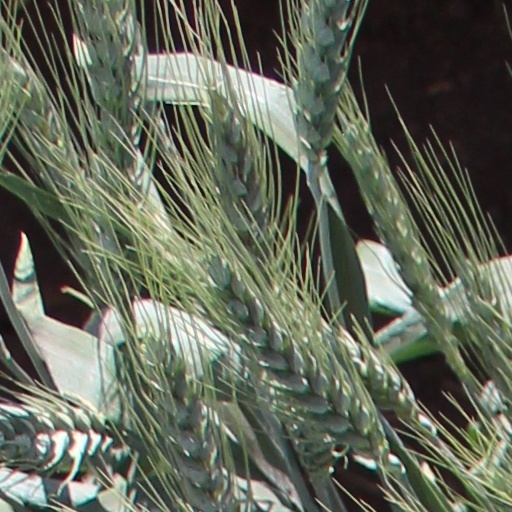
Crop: wheat